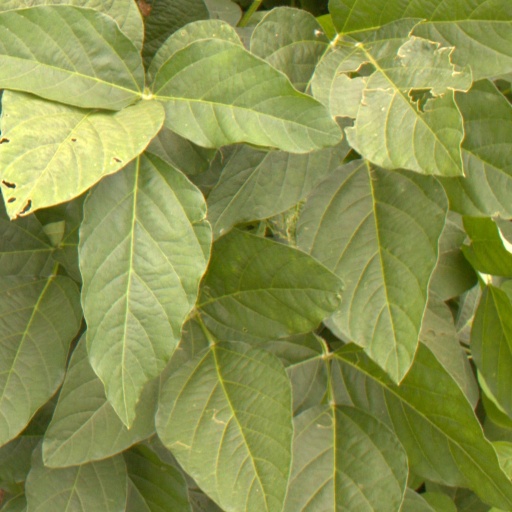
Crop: soybean